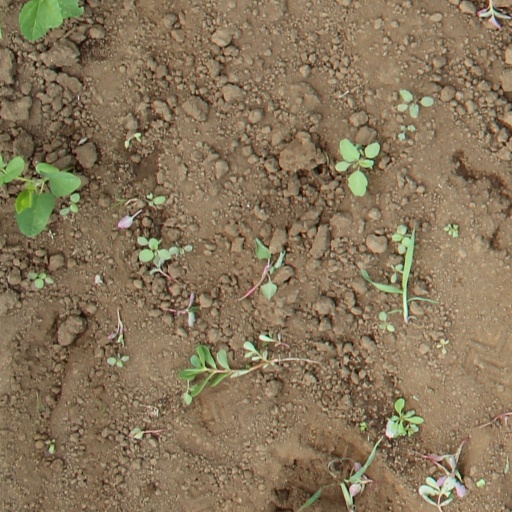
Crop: soybean